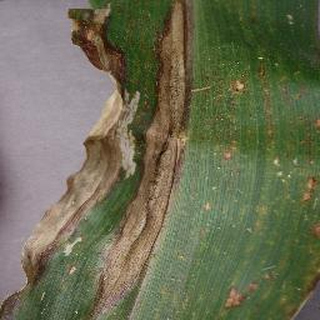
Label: corn_northern_leaf_blight